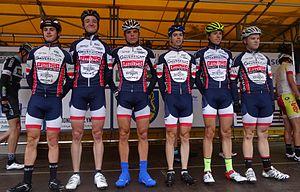
Reportage photographique réalisé le samedi 5 juillet à l'occasion du départ et de l'arrivée du Circuit Het Nieuwsblad espoirs 2014 à Grotenberge (Zottegem), Belgique.
L'équipe cycliste Meubelen Gaverzicht-Glascentra est une équipe cycliste belge basée à Deerlijk.
La 49ᵉ édition du Circuit Het Nieuwsblad espoirs a eu lieu le 5 juillet 2014. La course fait partie du calendrier UCI Europe Tour 2014 en catégorie 1.2, et est la sixième manche de la Top Compétition. La course est remportée par Dimitri Claeys, déjà vainqueur l'année dernière, qui parcourt les 169 kilomètres en 4 h 8 min 33 s. Il est suivi deux secondes plus tard par Dylan Teuns et quatorze secondes plus tard par Jef Van Meirhaeghe. Kenneth Van Rooy est a pris la tête de la Topcompétition, à la place de Tim Vanspeybroeck. Sur les 190 coureurs qui ont pris le départ, seuls 69 ont franchi la ligne d'arrivée.